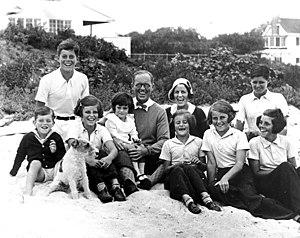
Rose Marie Kennedy, dite Rosemary Kennedy, née le 13 septembre 1918 à Brookline dans le Massachusetts et morte le 7 janvier 2005 à Fort Atkinson dans le Wisconsin, est le troisième enfant, première fille de Joseph Patrick Kennedy et de Rose Fitzgerald Kennedy, et la sœur cadette de John Fitzgerald Kennedy, 35ᵉ président des États-Unis.
Joseph Patrick Kennedy, Sr., dit Joe Kennedy, né le 6 septembre 1888 à Boston et mort le 18 novembre 1969 à Hyannis, est un homme politique et diplomate américain, père du président John Fitzgerald Kennedy et patriarche de la famille Kennedy. Proche de Franklin Delano Roosevelt, il est notamment président de la nouvellement établie Securities and Exchange Commission de 1934 à 1935 et 44ᵉ ambassadeur des États-Unis au Royaume-Uni de 1938 à 1940.
Le clan Kennedy est une famille américaine d'origine irlandaise, ayant donné aux États-Unis de nombreux politiciens issus du Parti démocrate tout au long du XXᵉ siècle puis du XXIᵉ siècle. Les Kennedy sont principalement implantés en Nouvelle-Angleterre, et particulièrement dans la région de Boston, dans le Massachusetts. Le membre le plus illustre de la famille est John Fitzgerald Kennedy, 35ᵉ président des États-Unis, assassiné au cours de son mandat en 1963.
John Fitzgerald Kennedy /d͡ʒɑn fɪtsˈd͡ʒɛɹəld ˈkɛnədi/, dit Jack Kennedy, communément appelé John Kennedy et par ses initiales JFK, né le 29 mai 1917 à Brookline et mort assassiné le 22 novembre 1963 à Dallas, est un homme d'État américain, 35ᵉ président des États-Unis. Entré en fonction le 20 janvier 1961, il est, à 43 ans, le plus jeune président élu des États-Unis, et également le plus jeune président à mourir, moins de trois ans après son entrée à la Maison-Blanche, à l'âge de 46 ans.